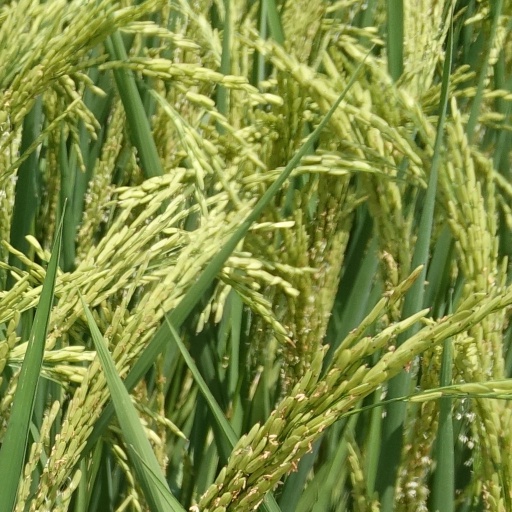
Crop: rice